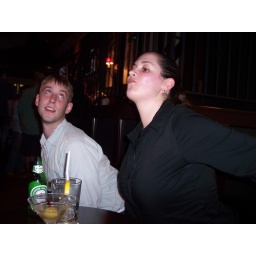
Doing an impression of a girl in his english class who wears her pants too low :-p